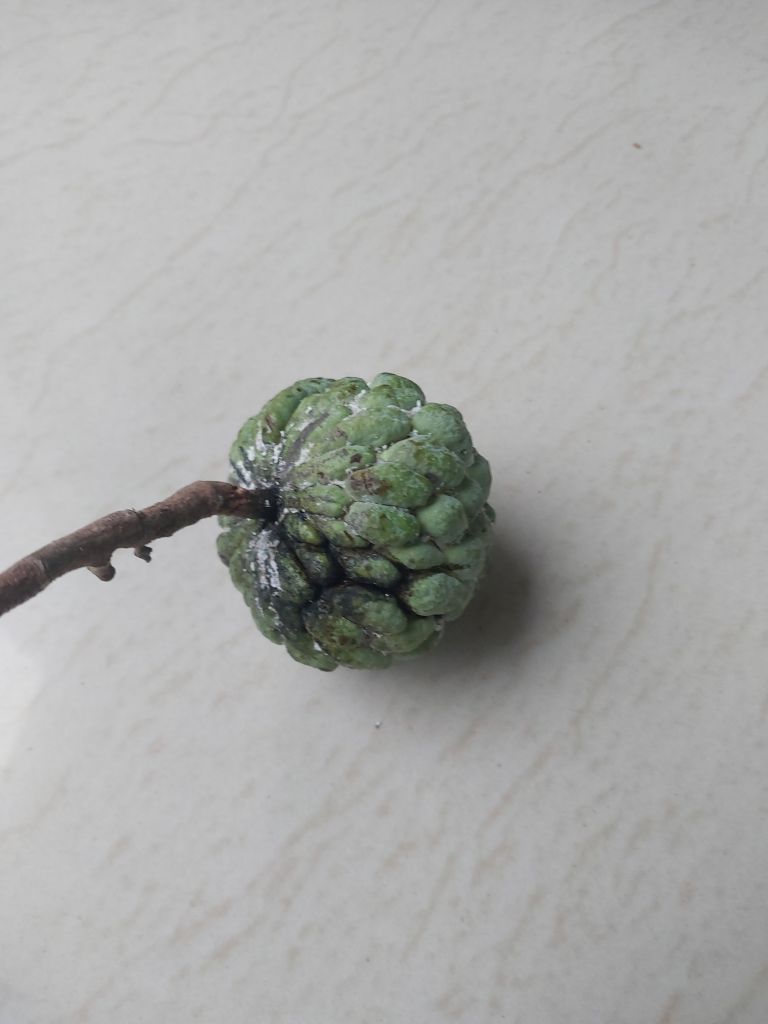
Disease label: Athracnose